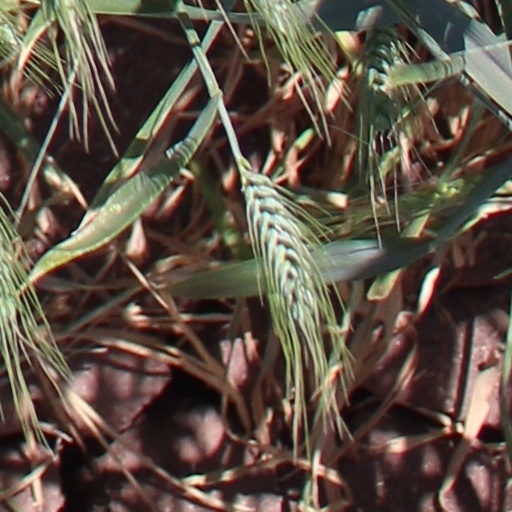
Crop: wheat